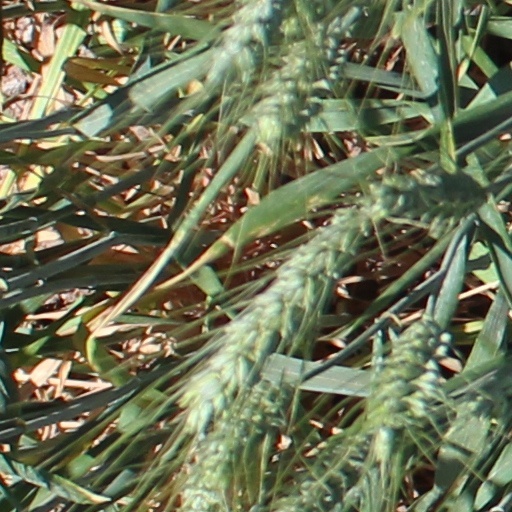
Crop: wheat